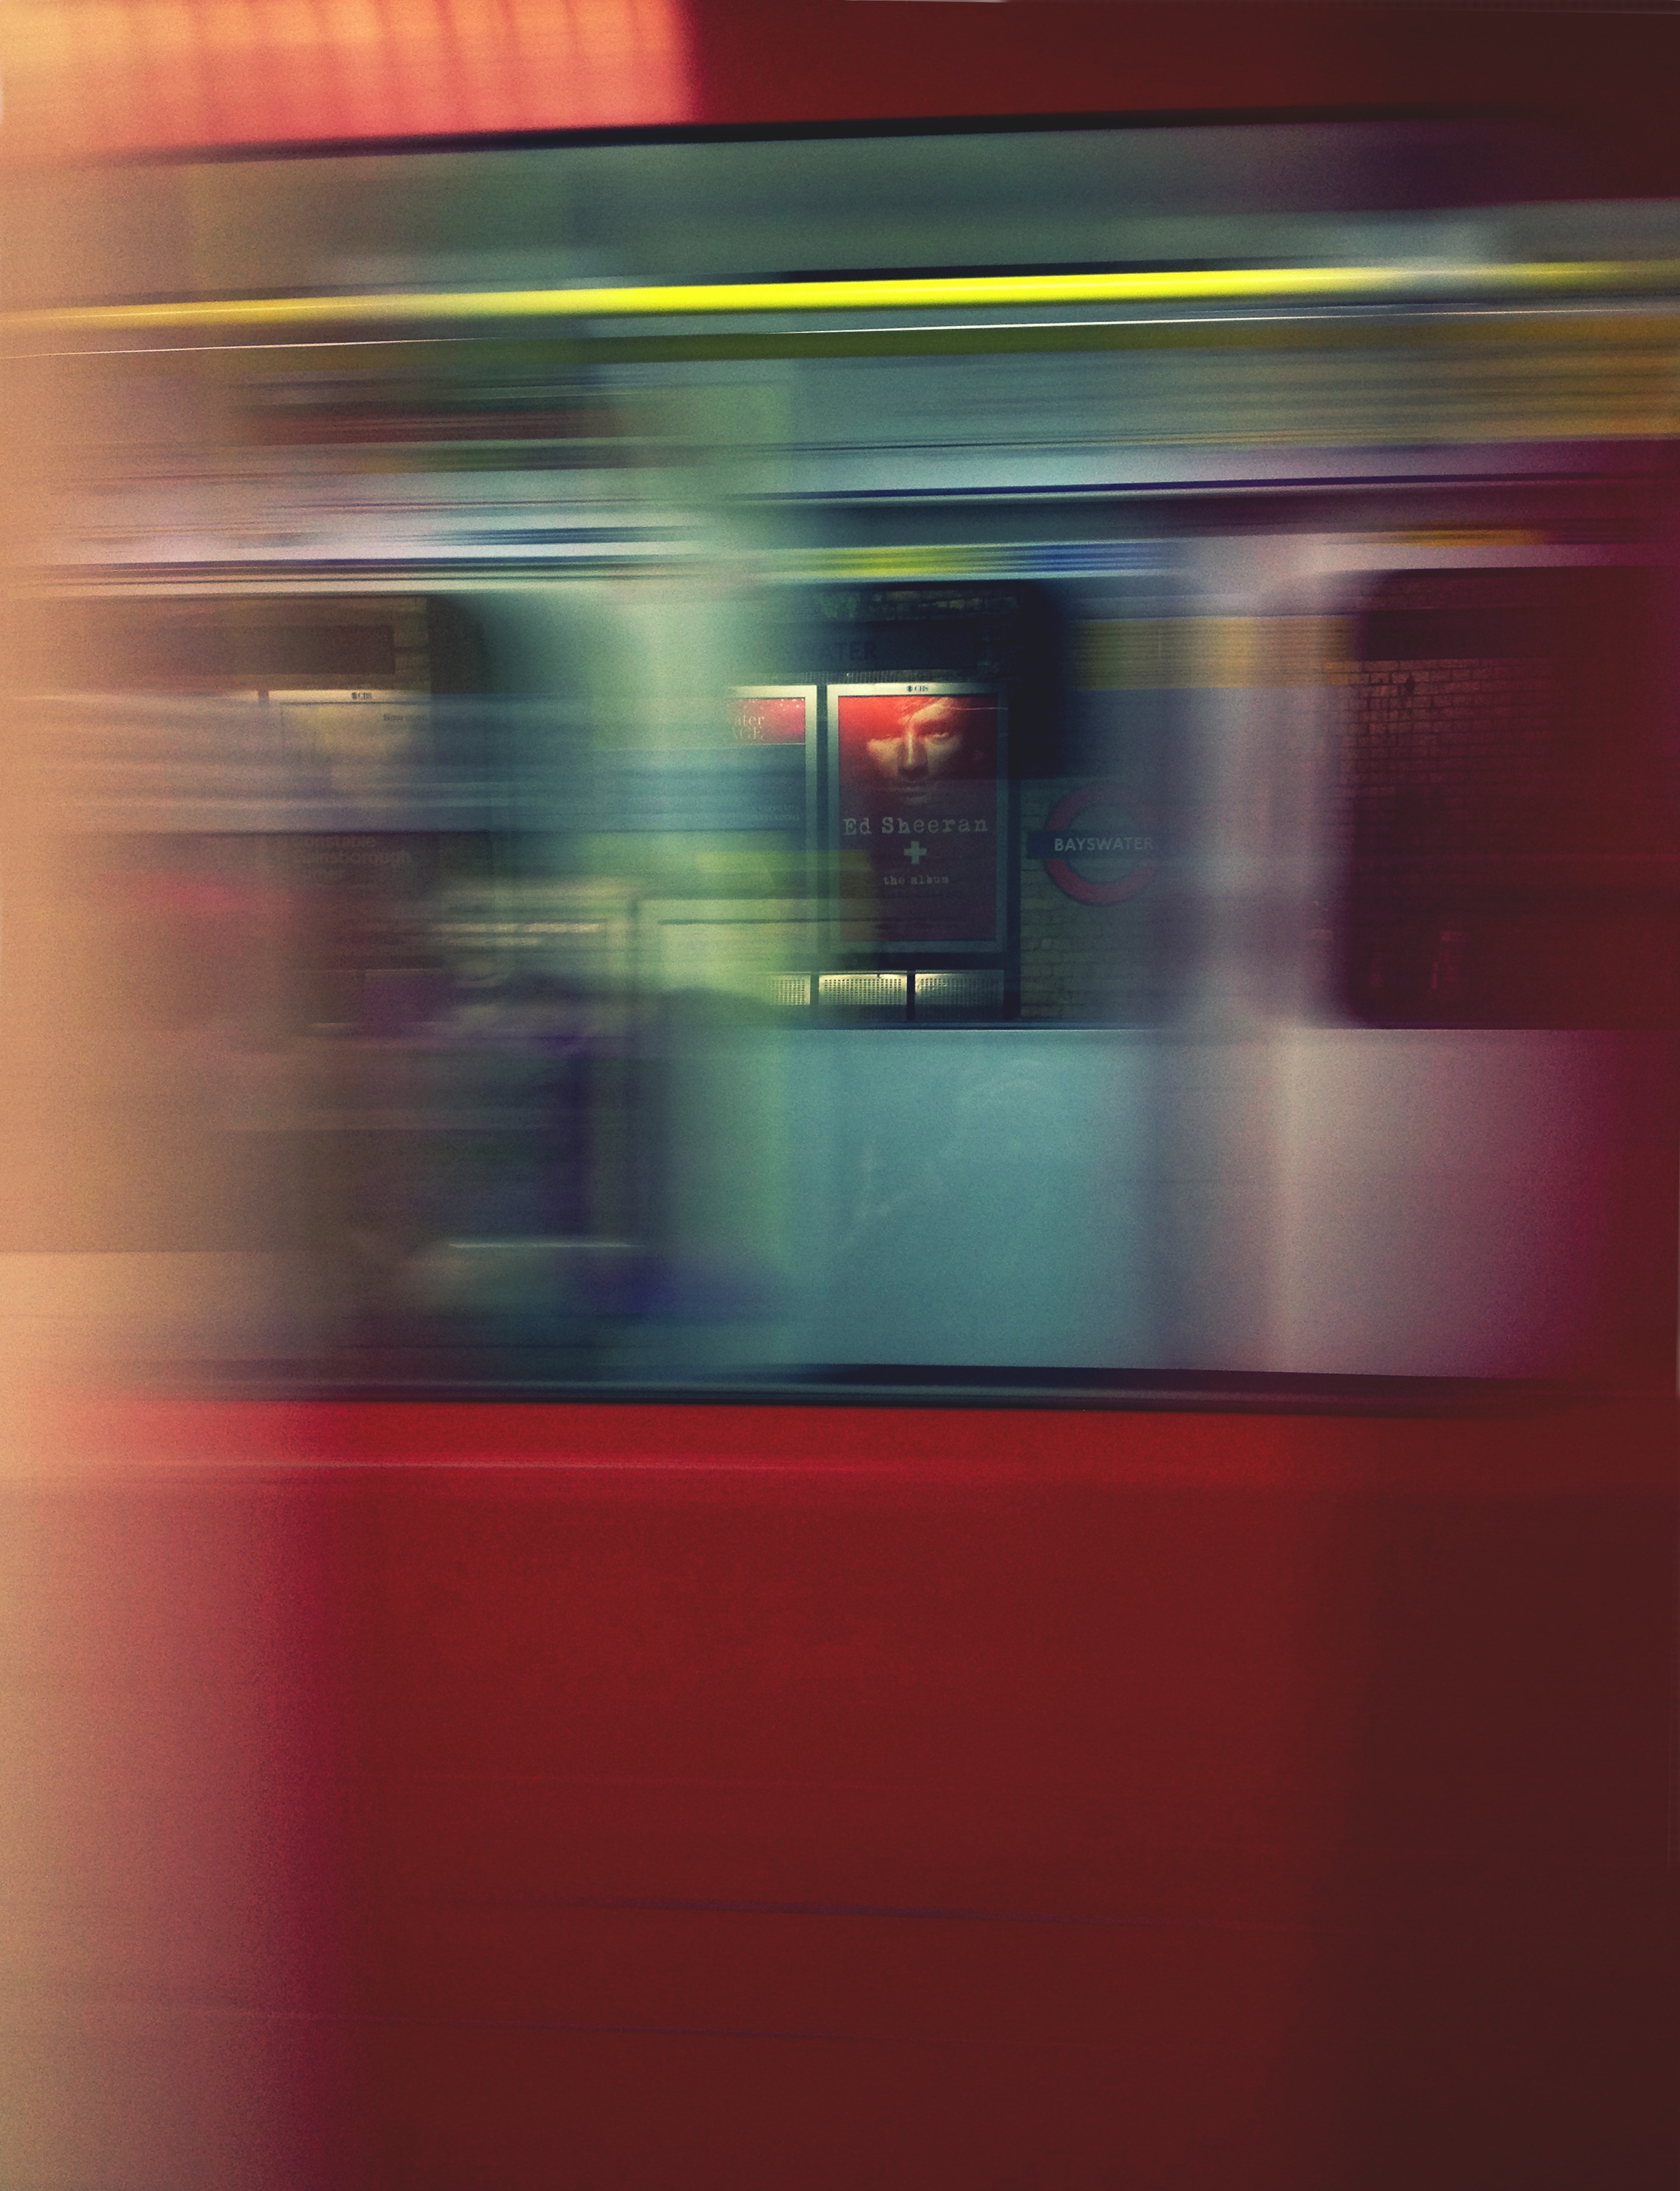
music, light, blur, abstract, train, motion, singer, sign, reflection, red, color, artistic, speed, blurred, lighting, colour, london, art, fast, shape, screenshot